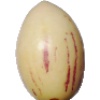
Label: pepino